Cambodia–France relations

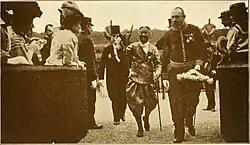
King Sisowath greeting officials during a visit to France, 1911.

A treaty was signed in 1863 by King Norodom and was approved by his counterpart Napoleon III. Cambodia officially became a protectorate of the French empire on 11 August 1863. In October 1949, the Maoist dictator Pol Pot ("Saloth Sâr") went to Paris to join the French Communist Party and returns home to his native Cambodia in the summer of 1953. Cambodia gained its independence in November 1953, thanks to Prince Norodom Sihanouk.